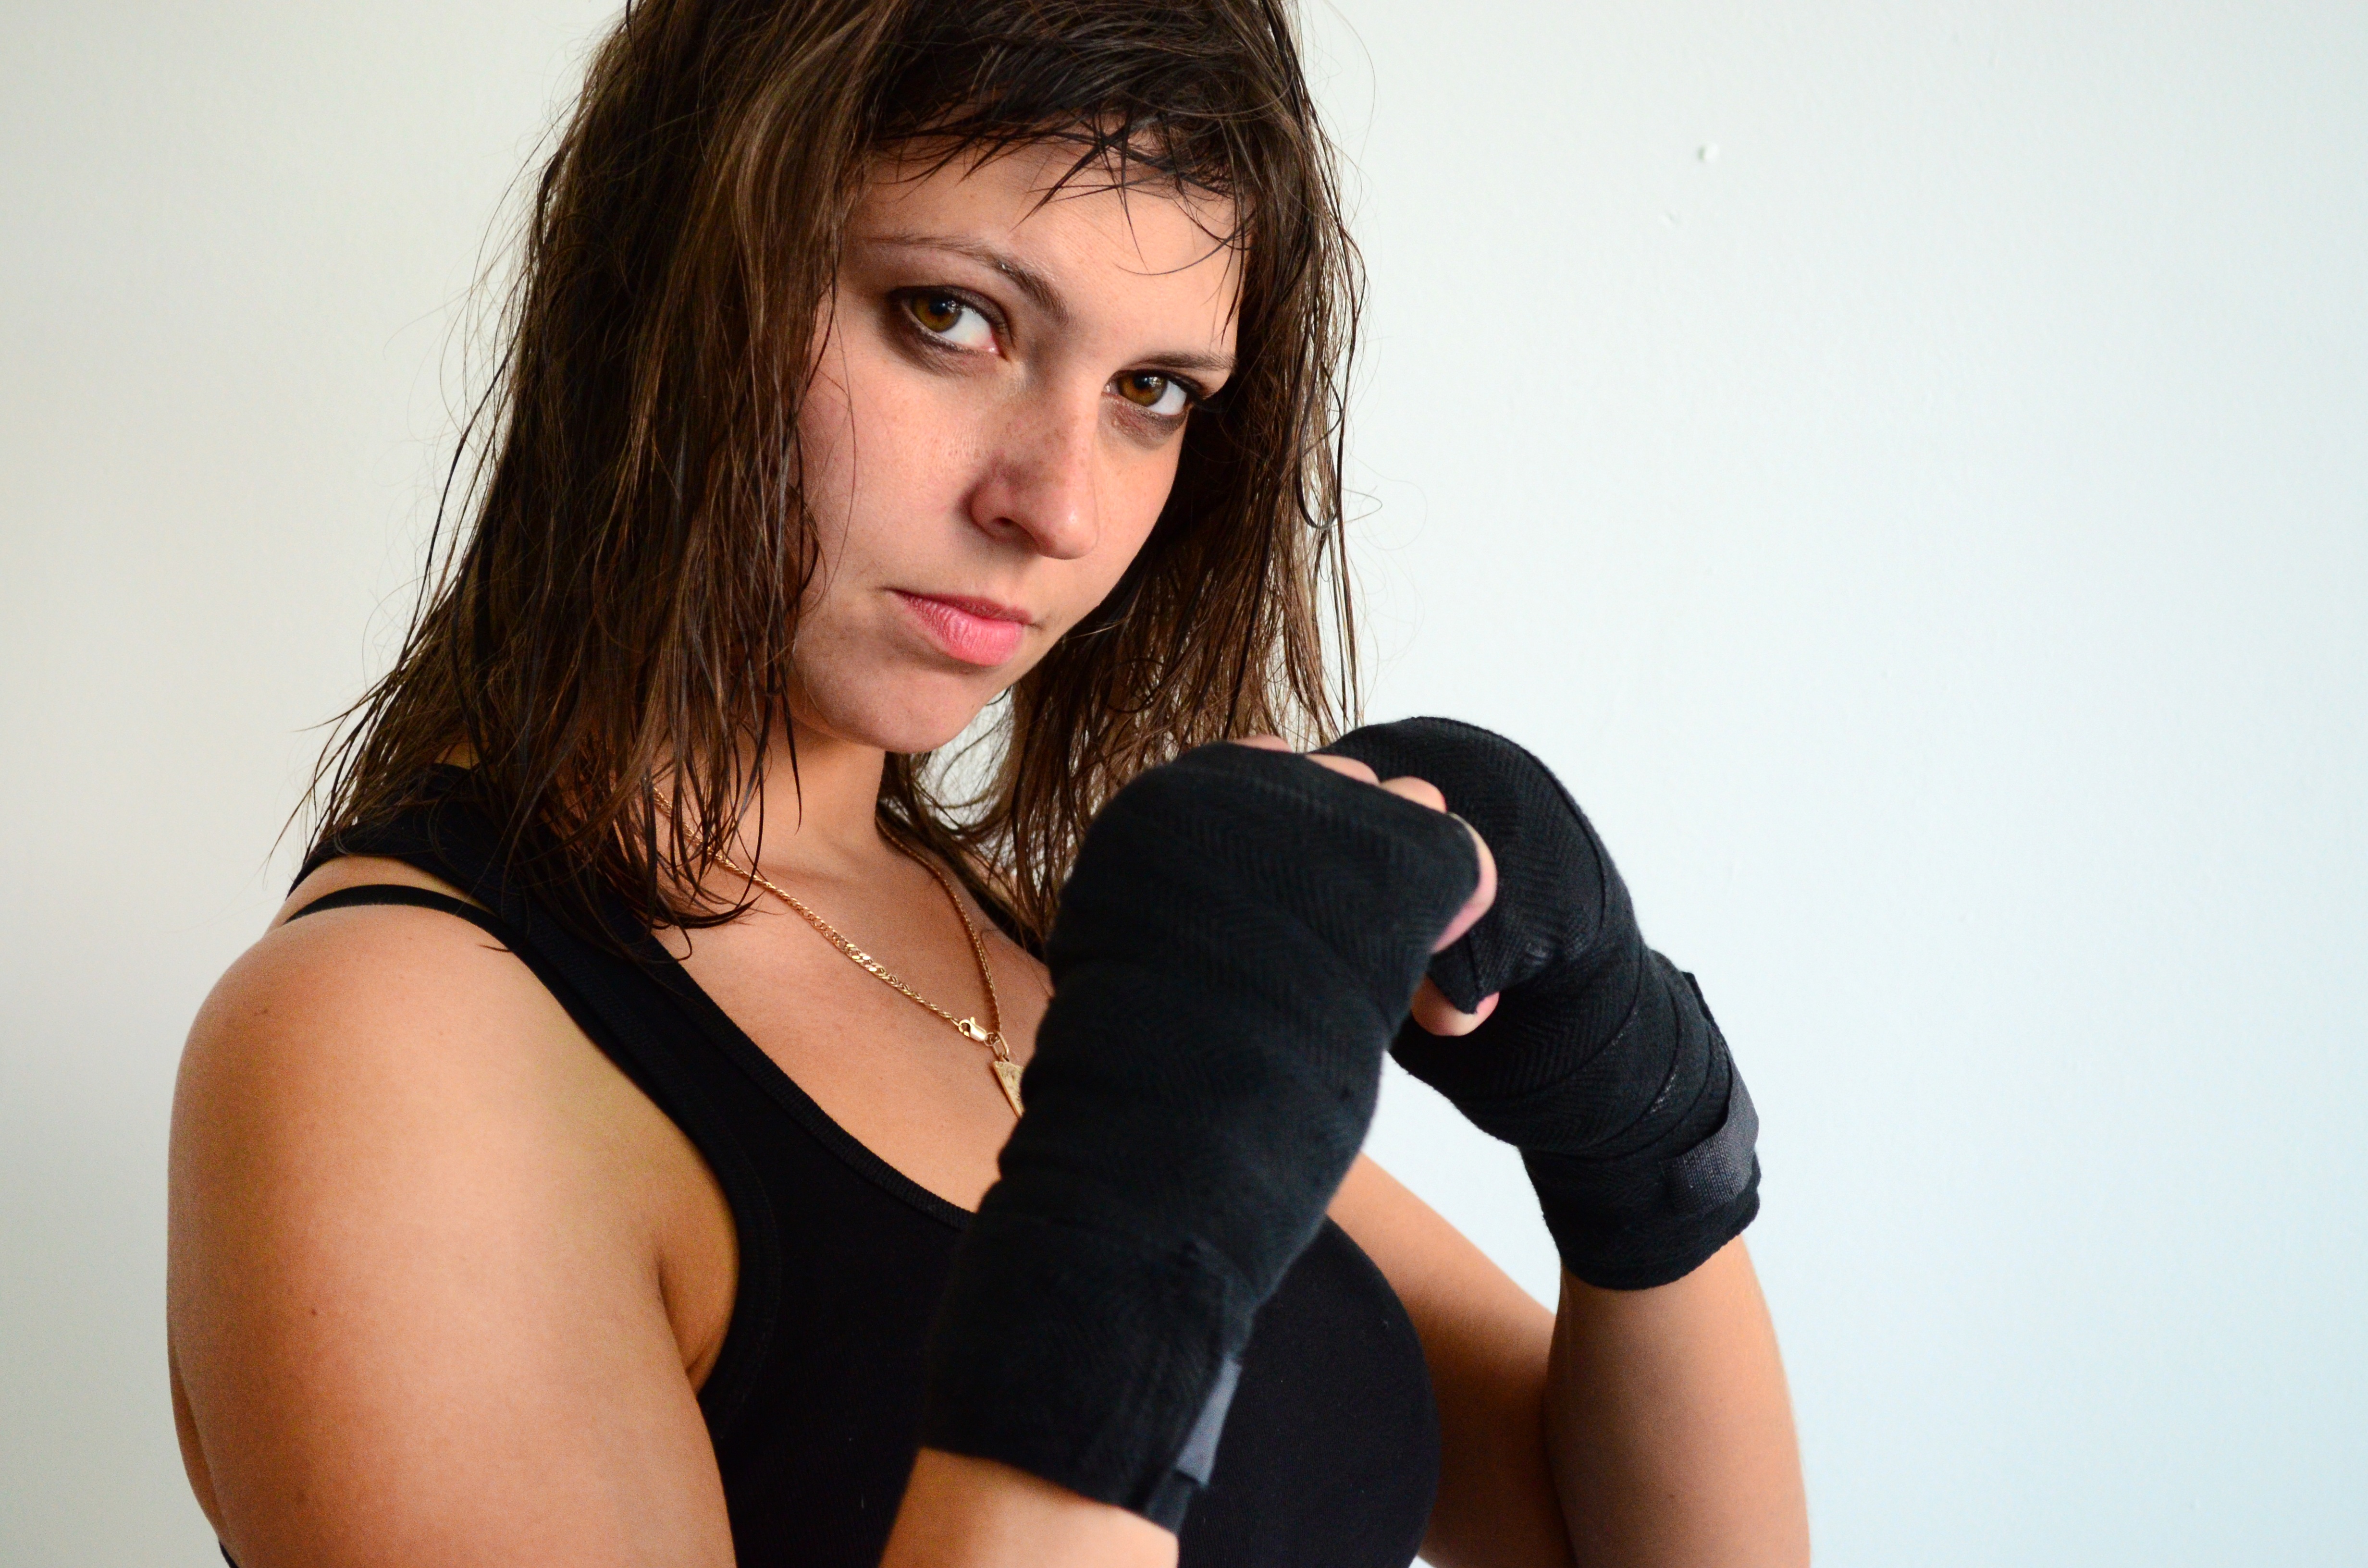
hand, person, girl, woman, hair, photography, ring, leg, portrait, model, fashion, clothing, black, lady, mouth, human body, boxing, black hair, sports, thigh, beauty, gloves, abdomen, photo shoot, brown hair, sense, sparring, portrait photography, art model